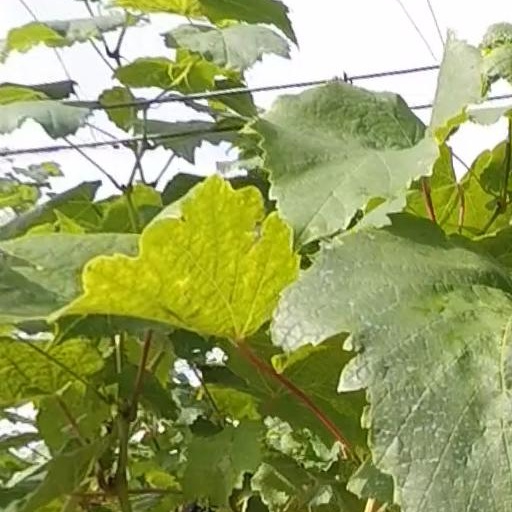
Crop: grape